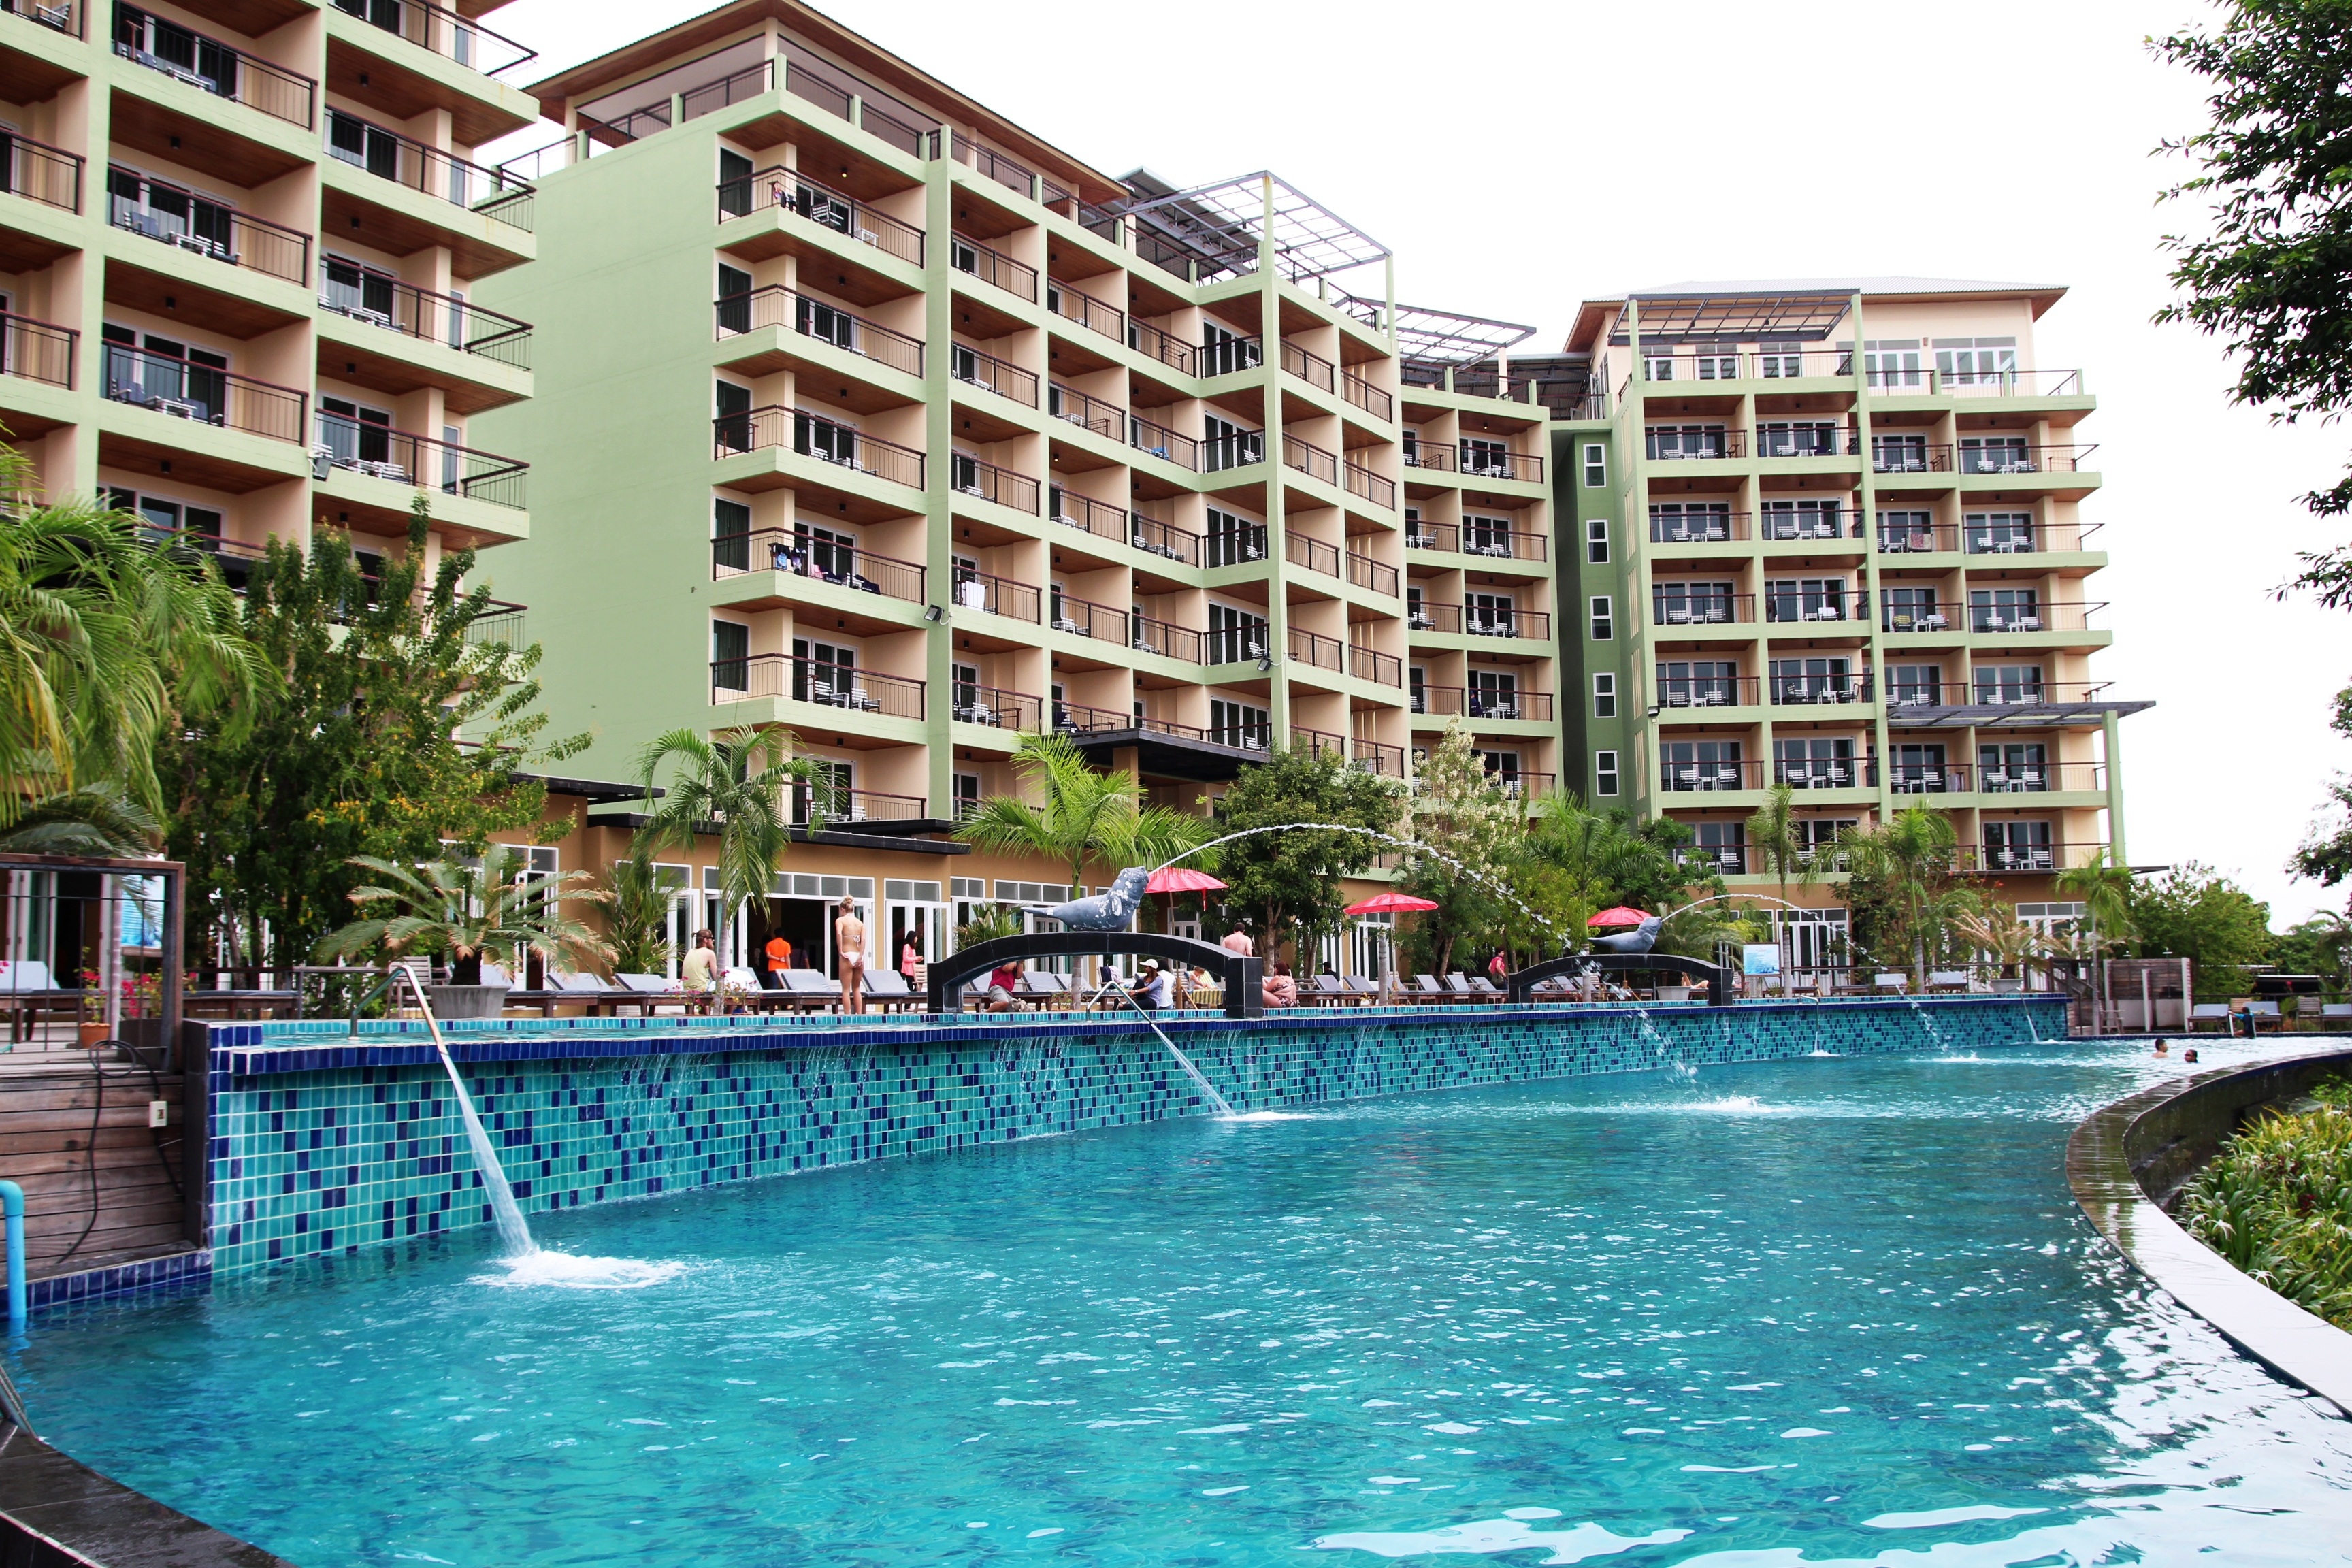
swimming pool, plaza, property, leisure, apartment, swimming, resort, estate, hotels, condominium, real estate, resort town, the swimming pool